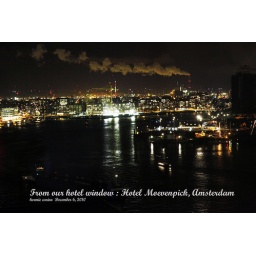
Amsterdam harbor by glass window on a winter clowdy skies ...